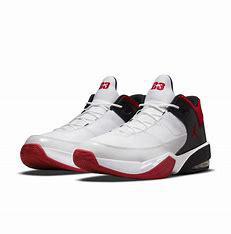
Brand: Jordan
Model: Max Aura 3